You Can't Fool Your Wife (1923 film)

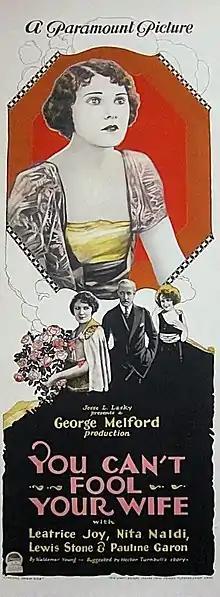
Theatrical poster

You Can't Fool Your Wife is a lost 1923 American silent drama film directed by George Melford and written by Waldemar Young. The film stars Leatrice Joy, Nita Naldi, Lewis Stone, Pauline Garon, Paul McAllister and John Daly Murphy. The film was released on April 29, 1923, by Paramount Pictures.